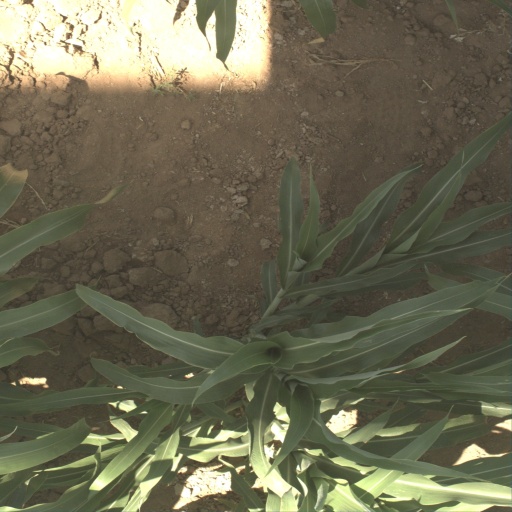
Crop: sorghum